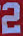
Number: 2